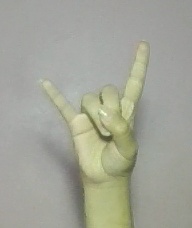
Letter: la